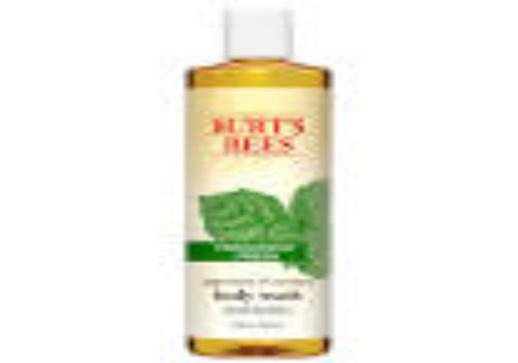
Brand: Burt's Bees
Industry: Necessities